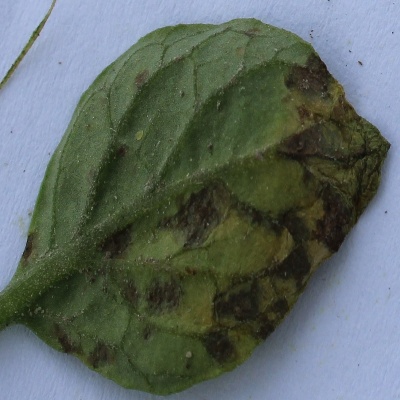
Crop: Tomato
Condition: septoria leaf spot